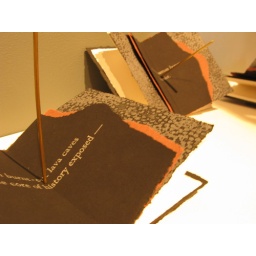
book structure and printing by beth serjeant at green bay press. words by riemke ensing.